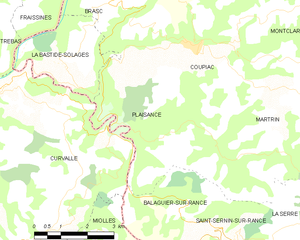
Plaisance est une commune française située dans le département de l'Aveyron en région Occitanie. Ses habitants sont appelés les Plaisançais.